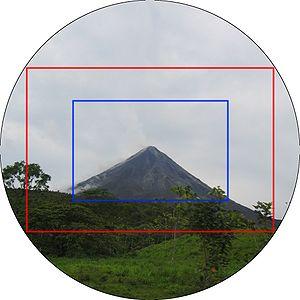
Le format Nikon DX est un format de capteur de la marque Nikon pour la photographie numérique, dont la taille est d'environ 16 × 24 mm.